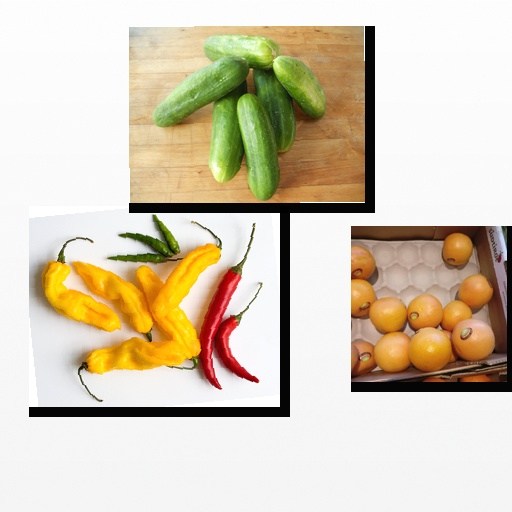
Food items: red_grapefruit, chili_pepper, cucumber